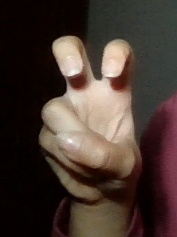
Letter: toot